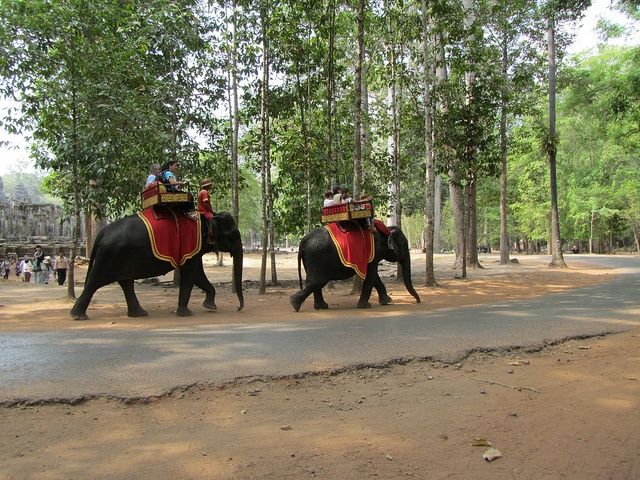
people riding elephants to the side of a sidewalk
Two elephants with people writing on their backs.
Tourists riding in baskets on the backs of elephants.
A pair of elephants with people riding on them
Two elephants with people riding on top of their backs.